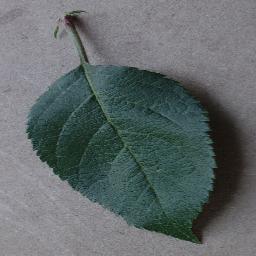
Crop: apple
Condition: healthy